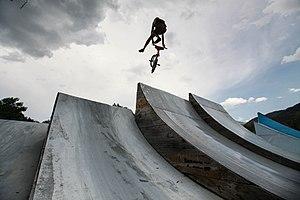
bmx
Le water jump est une discipline qui se pratique à vélo de type BMX ou VTT. Le but est d'effectuer des figures aériennes à l'aide d'une rampe, avec réception dans l'eau.